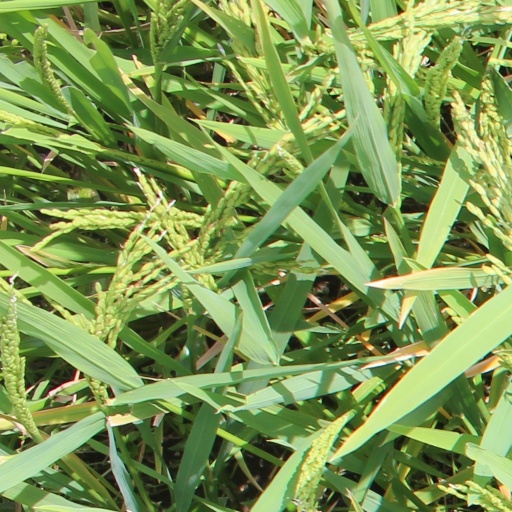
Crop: rice